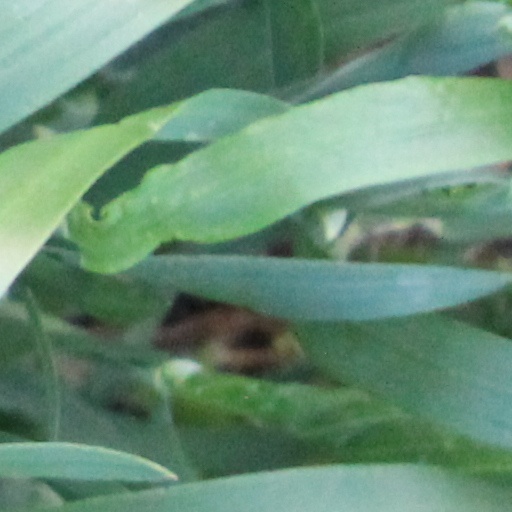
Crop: wheat